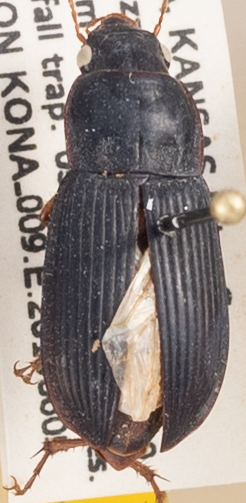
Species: Harpalus pensylvanicus
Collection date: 2019-06-05
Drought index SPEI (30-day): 1.608
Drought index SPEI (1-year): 1.498
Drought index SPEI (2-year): -0.086